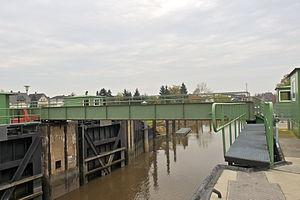
Hambourg (Neuenfelde), Allemagne: Le pont glissant sur l'Este